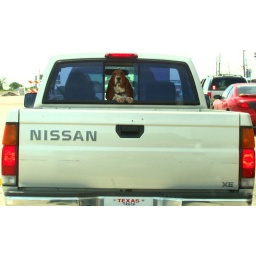
dog in a truck on the highway